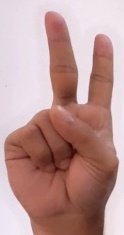
ASL sign: 2